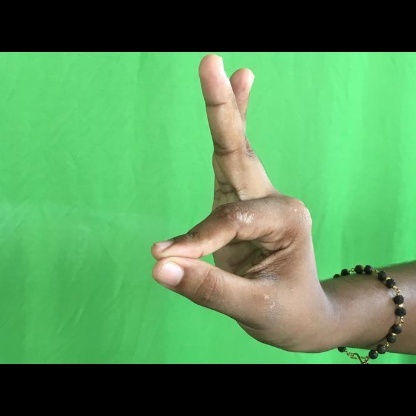
Mudra: Hamsasyam